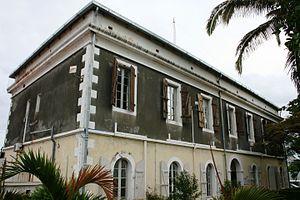
L'ancienne gendarmerie de Saint-Pierre, à Saint-Pierre de La Réunion.
Cet article recense les bâtiments protégés au titre des monuments historiques de Saint-Pierre de La Réunion, en France.
L'ancienne gendarmerie de Saint-Pierre est un bâtiment public de l'île de La Réunion, département d'outre-mer français dans le sud-ouest de l'océan Indien. Situé au 2 rue de la Gendarmerie, dans le centre-ville de Saint-Pierre, il servait autrefois de gendarmerie et abrite désormais des services municipaux. Il est inscrit à l'inventaire des monuments historiques depuis le 12 janvier 2006.